Karaikella

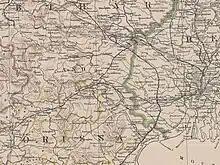
The Karaikela enclave of the Saraikela State, within Singhbhum, 1912

Karaikela, once was a pargana within the Porahat estate, spanned an expansive 50 square miles, encompassing as many as 64 villages. The period of 1857-1859 bore witness to a series of conflicts between the Porahat state and the British administration, culminating in the eventual surrender of Raja Arjun Singh, the incumbent ruler of Porahat. Subsequent to his capitulation, Raja Arjun Singh was exiled to Banaras, marking a significant shift in the region's leadership. In the wake of these transformative events, the British authorities recognized the steadfastness of the Raja of the Saraikela state and conferred upon him the stewardship of Karaikela in 1860.